Karlsvärd Fortress

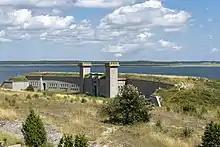
Eastern battery of Enholmen Fortress.

In 1831 cholera reached the Baltic coast and a quarantine station was established on the island. A cholera hospital was also built. Slite Harbour had since olden times been fortified, but the fortification, which in the 1650s was built on Enholmen and later was called Karlsvärd was long since decayed, when the 1839 Fortification Committee suggested that a new fortification was to be established to protect the harbour. Nothing was, however, done with this, but when the Crimean War broke out in 1853 and the Baltic Sea became a probable theater of war, it was quickly decided that Enholmen's once again would be fortified, and during 1854–58 two casemate fortification were built underneath the former Karlsvärd's dilapidated eastern and western fronts, exclusively for artillery defense of the two inlets to Slite.